Arthur Marx

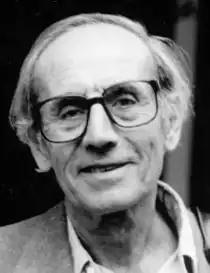
Publicity Photo of Arthur Marx

Arthur Julius Marx (July 21, 1921April 14, 2011) was an American writer, the son of entertainer Groucho Marx and his first wife, Ruth Johnson.